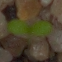
Label: scentless_mayweed